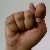
The image shows a hand gesture representing the letter 'T' in Indian Sign Language.